Pyroraptor

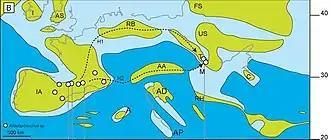
Ibero-Armorica labelled as IA

"Pyroraptor olympius" is known from the Argiles et Grès à Reptiles Formation of what is now Southern France. During the Late Cretaceous, it was one part of the island landmass known as Ibero-Armorica, formed from what is today Southern France and Northern Spain in the Tethys Ocean.